Qalawun

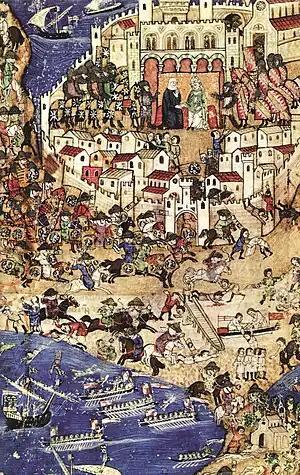
The siege of Tripoli by the Mamluks of Qalawun in 1289.

As Baibars had done previously, Qalawun entered into land control treaties with the remaining Crusader states, military orders and individual lords who wished to remain independent; he recognized Tyre and Beirut as separate from the Kingdom of Jerusalem, now centered on Acre. The treaties were always in Qalawun's favor, and his treaty with Tyre mandated that the city would not build new fortifications, would stay neutral in conflicts between the Mamluks and other Crusaders, and Qalawun would be allowed to collect half the city's taxes.